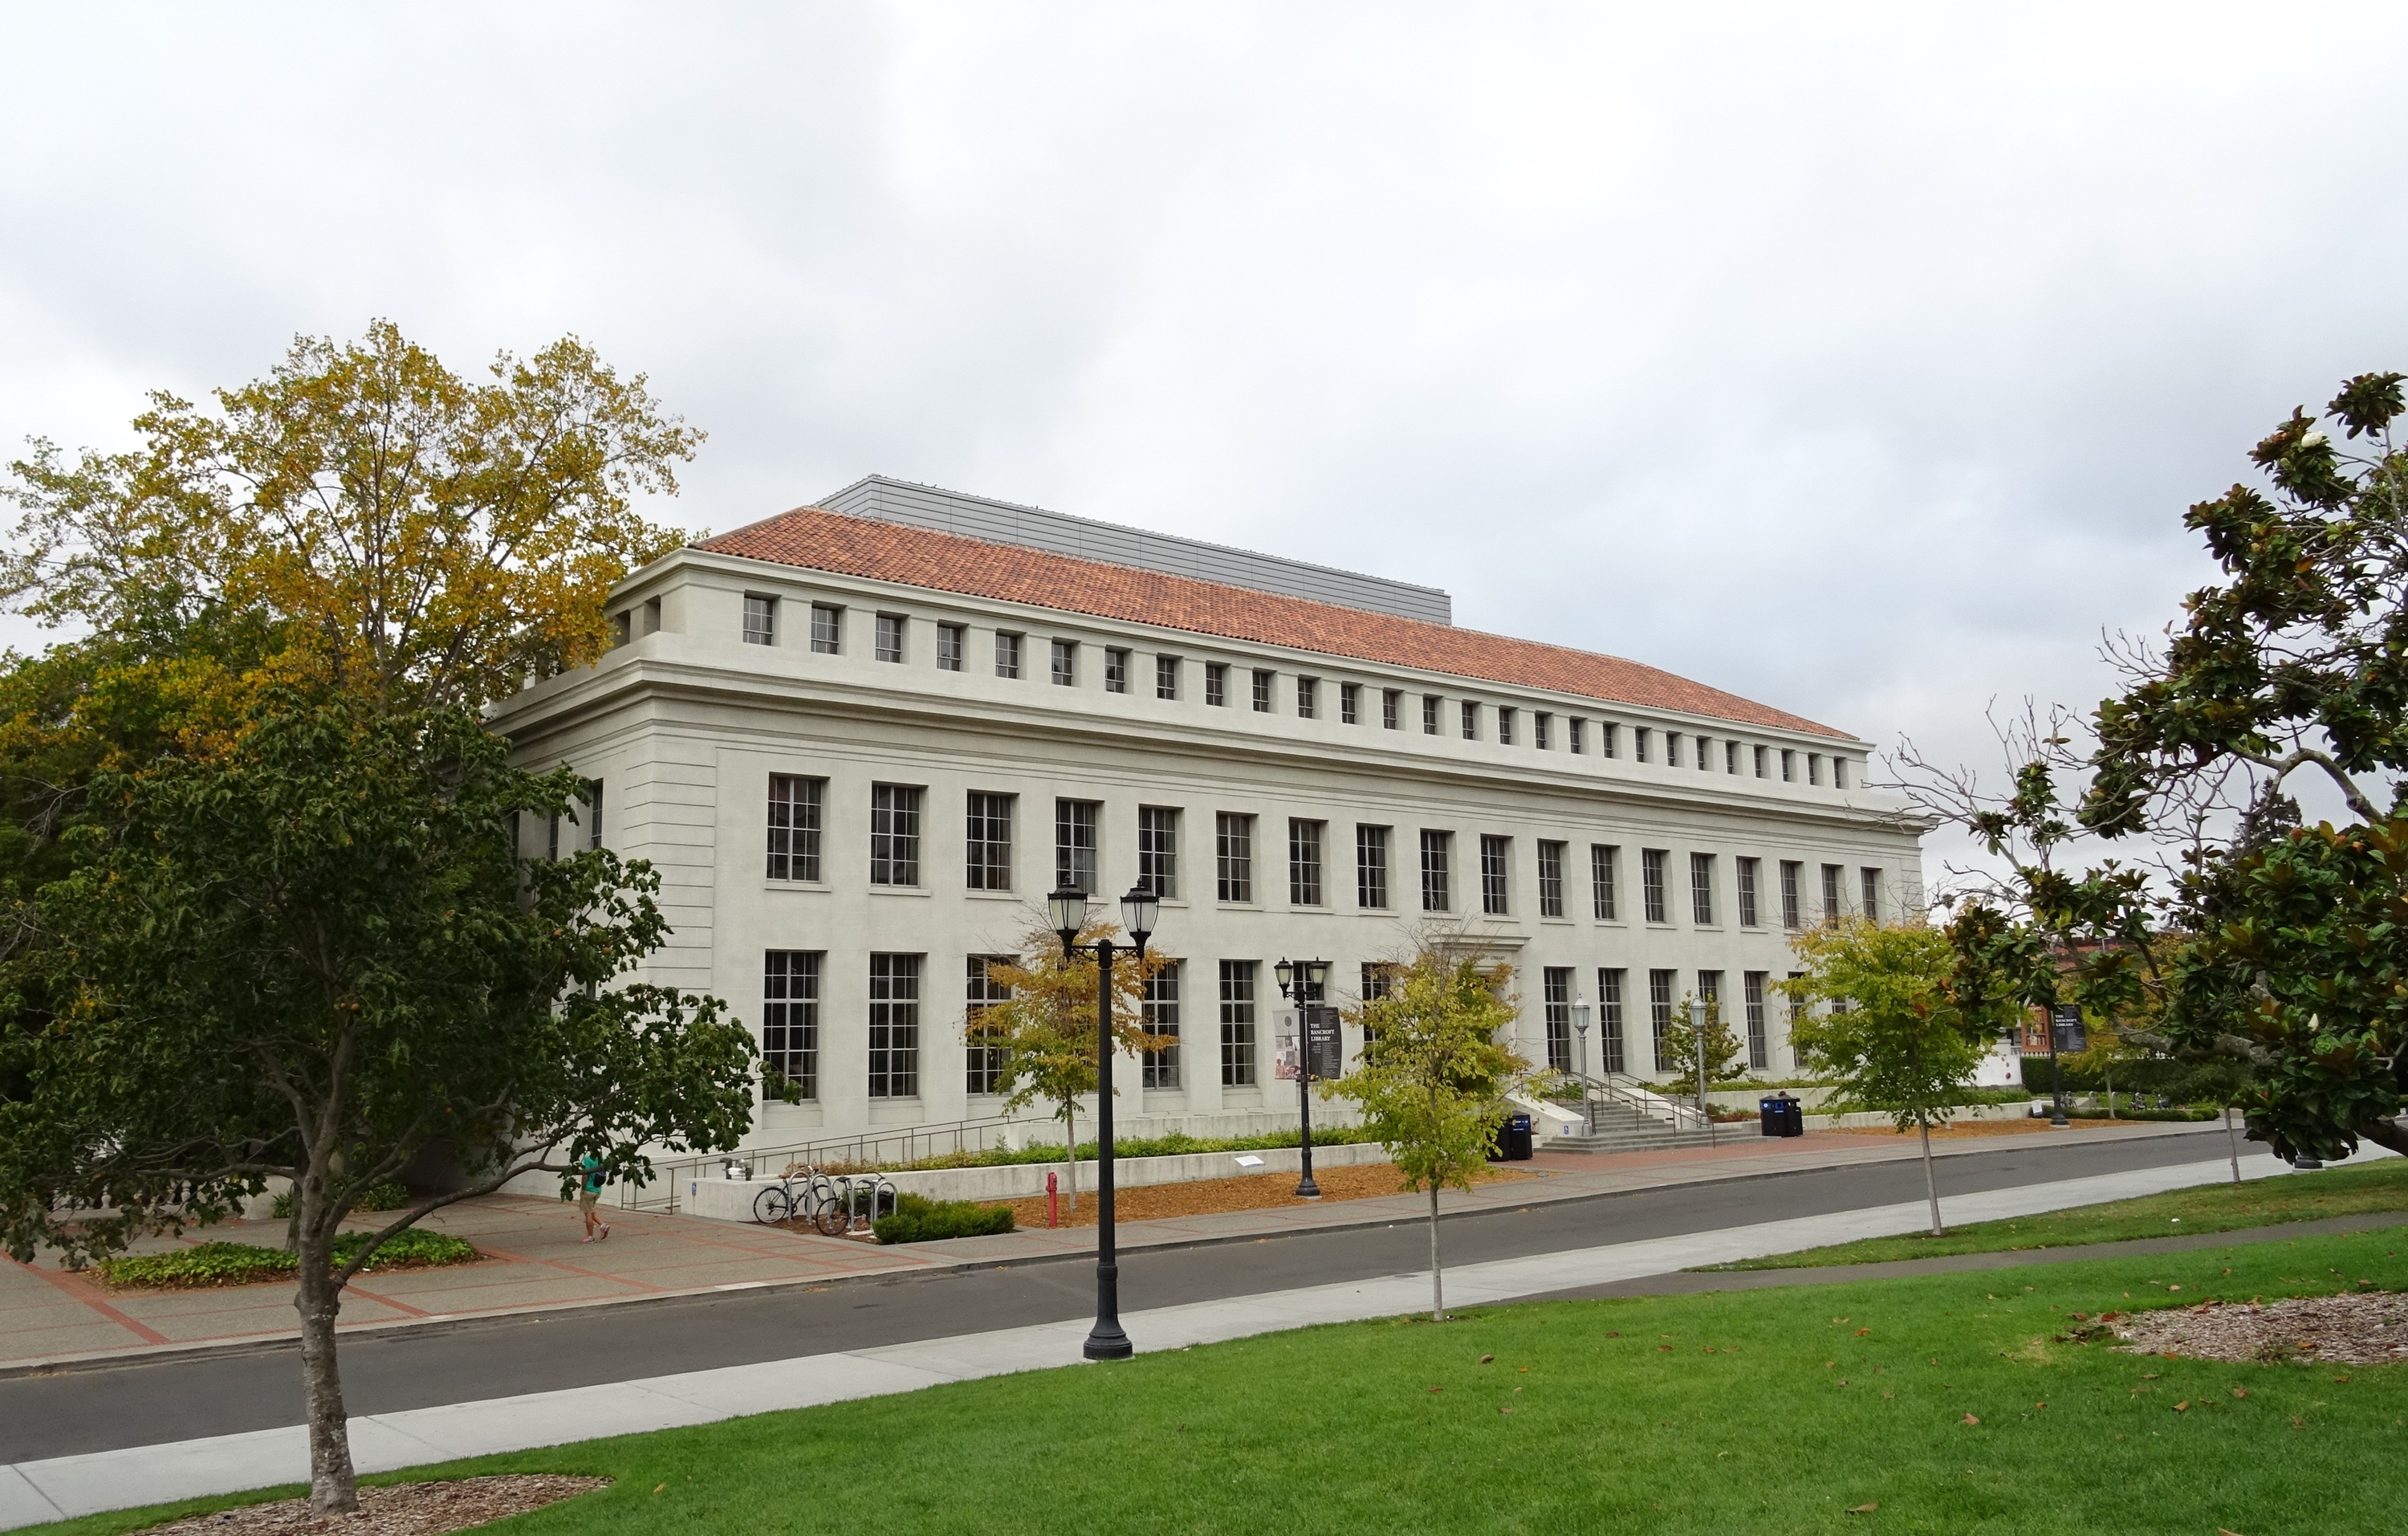
architecture, structure, building, chateau, palace, home, urban, construction, usa, america, facade, exterior, california, university, real, campus, estate, courthouse, neighbourhood, berkeley, cal, stately home, residential area